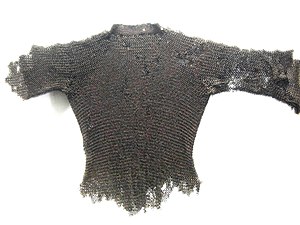
Ringbrynje
En ringbrynje fra museet i den franske by Bayeux.
En ringbrynje er en rustning, der har været benyttet i store dele af Europa i over 1000 år. Rustningen består af tusindvis af metalringe, der er sat sammen, så hver ring sidder sammen med 4-6 andre ringe. Dette giver en stærk konstruktion, der kan modstå hug og stik, samtidigt med at det giver stor bevægelsesfrihed. Ringbrynjer er kendt fra jernalderen, vikingetiden og middelalderen.